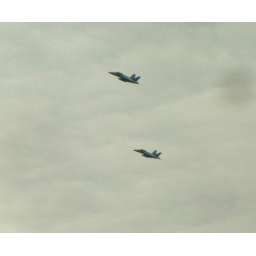
flying right by the building after the fly-bye